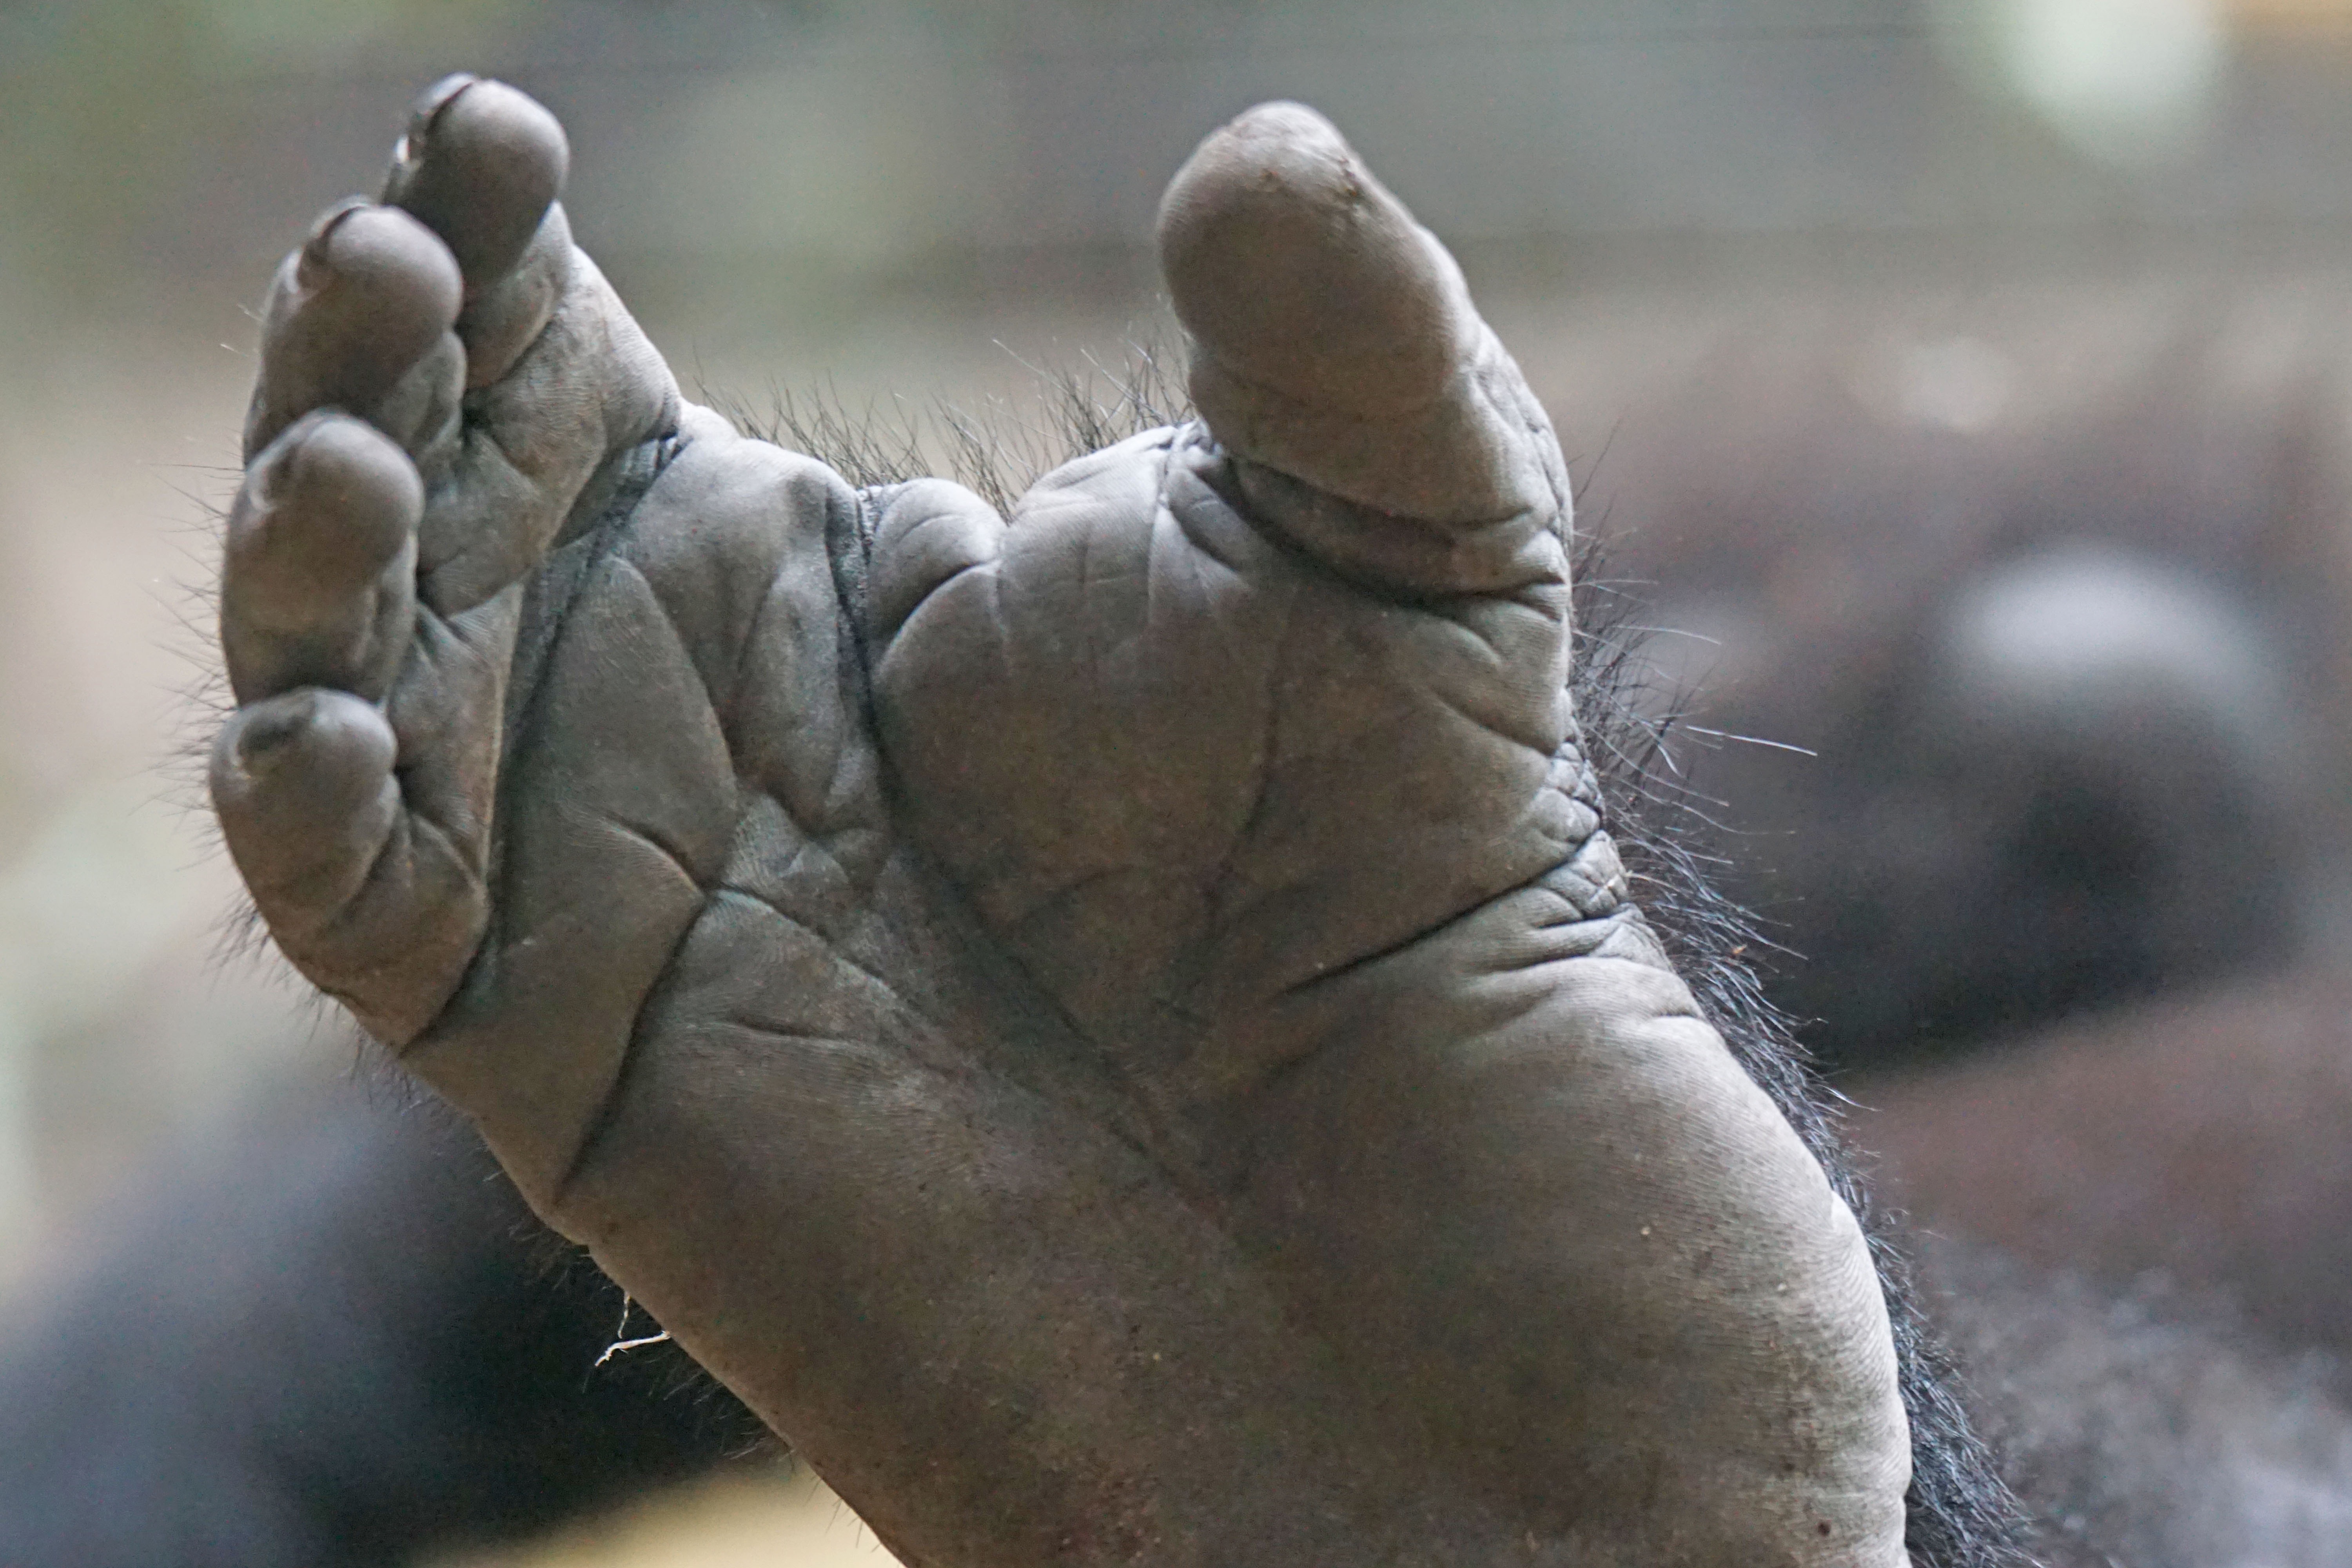
hand, monument, statue, finger, foot, gorilla, close up, human body, sculpture, temple, limbs, head